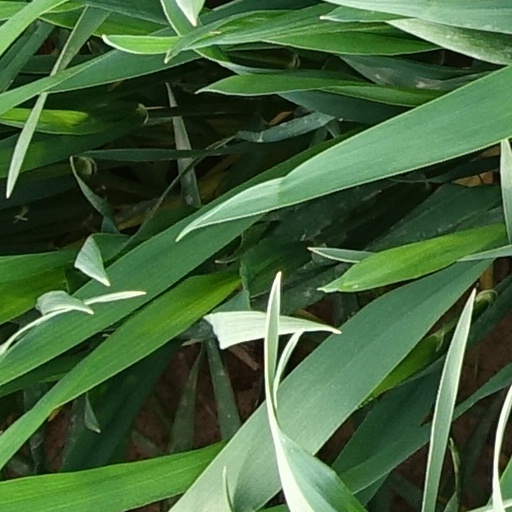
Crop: wheat